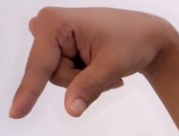
ASL sign: Q